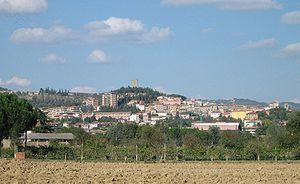
Magione est une commune de la province de Pérouse en Ombrie.